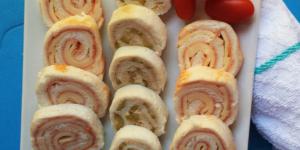
serpentinas de pan